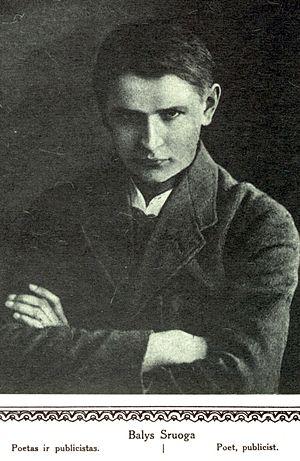
Balys Sruoga, né en 1896 à Baibokai et mort en 1947 à Vilnius, est un poète, dramaturge, traducteur et critique littéraire lituanien.